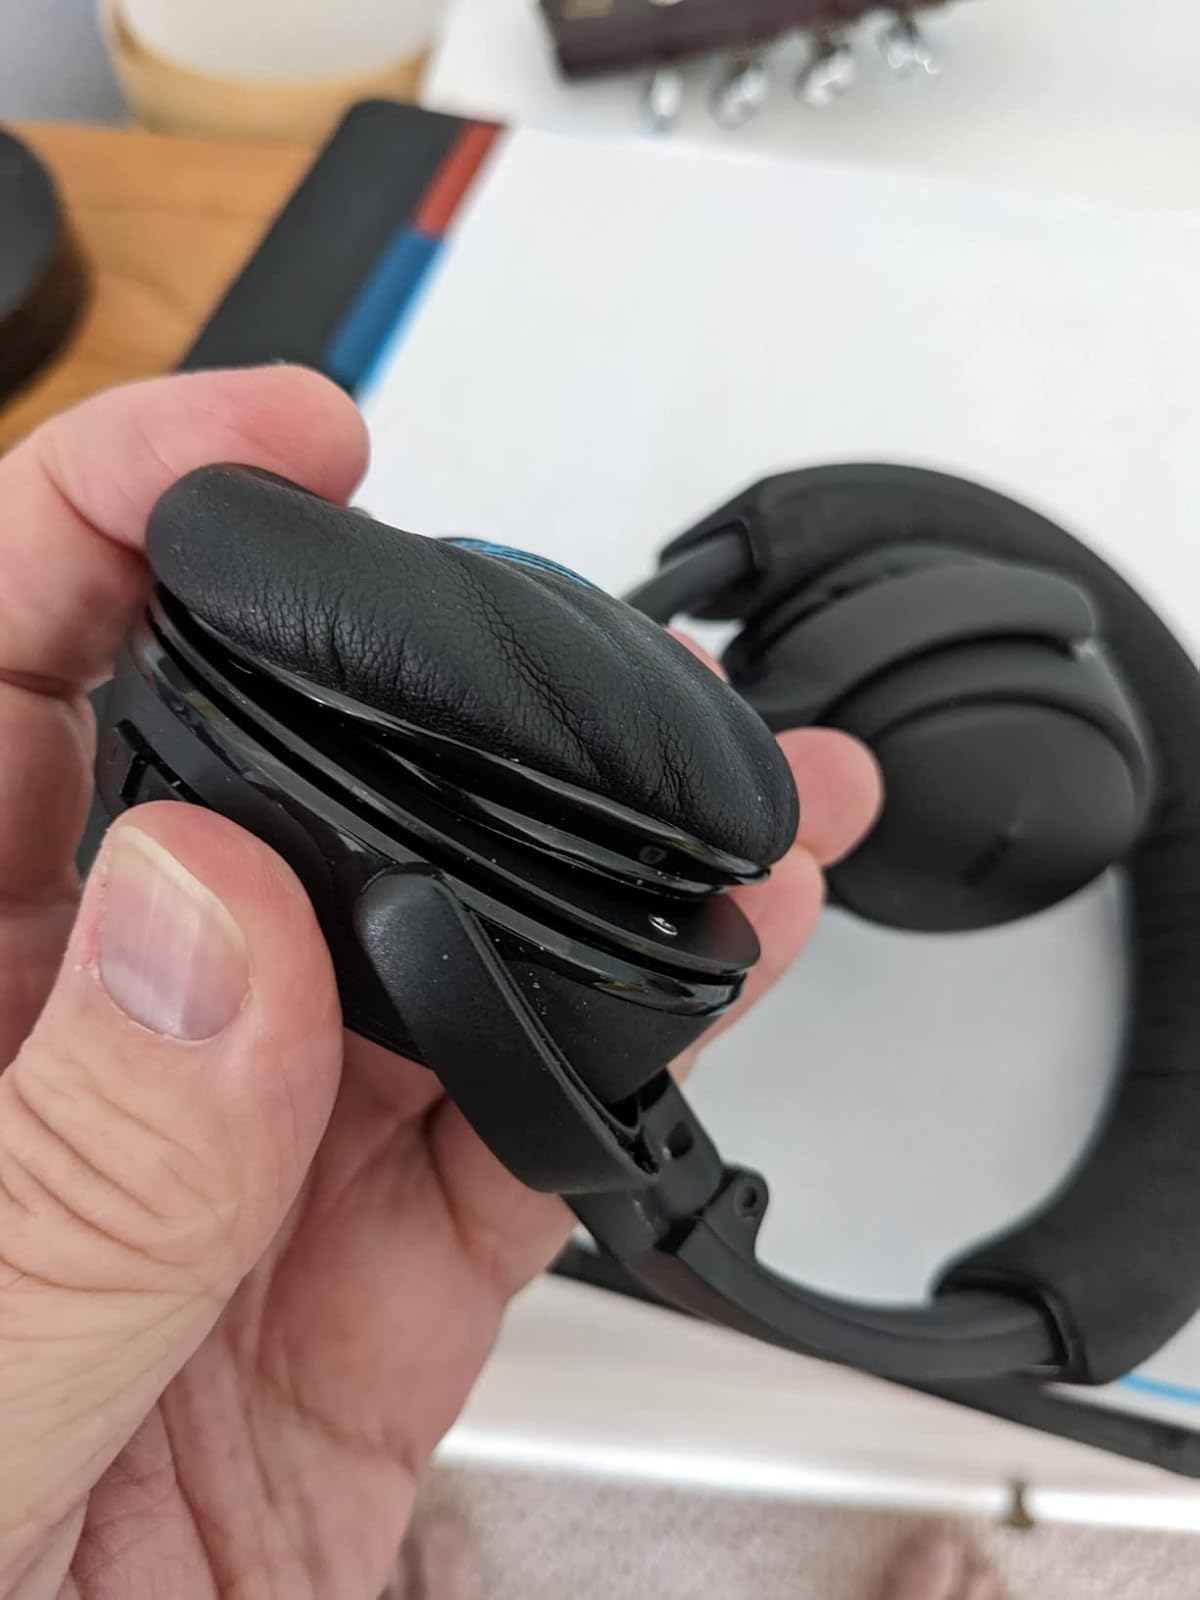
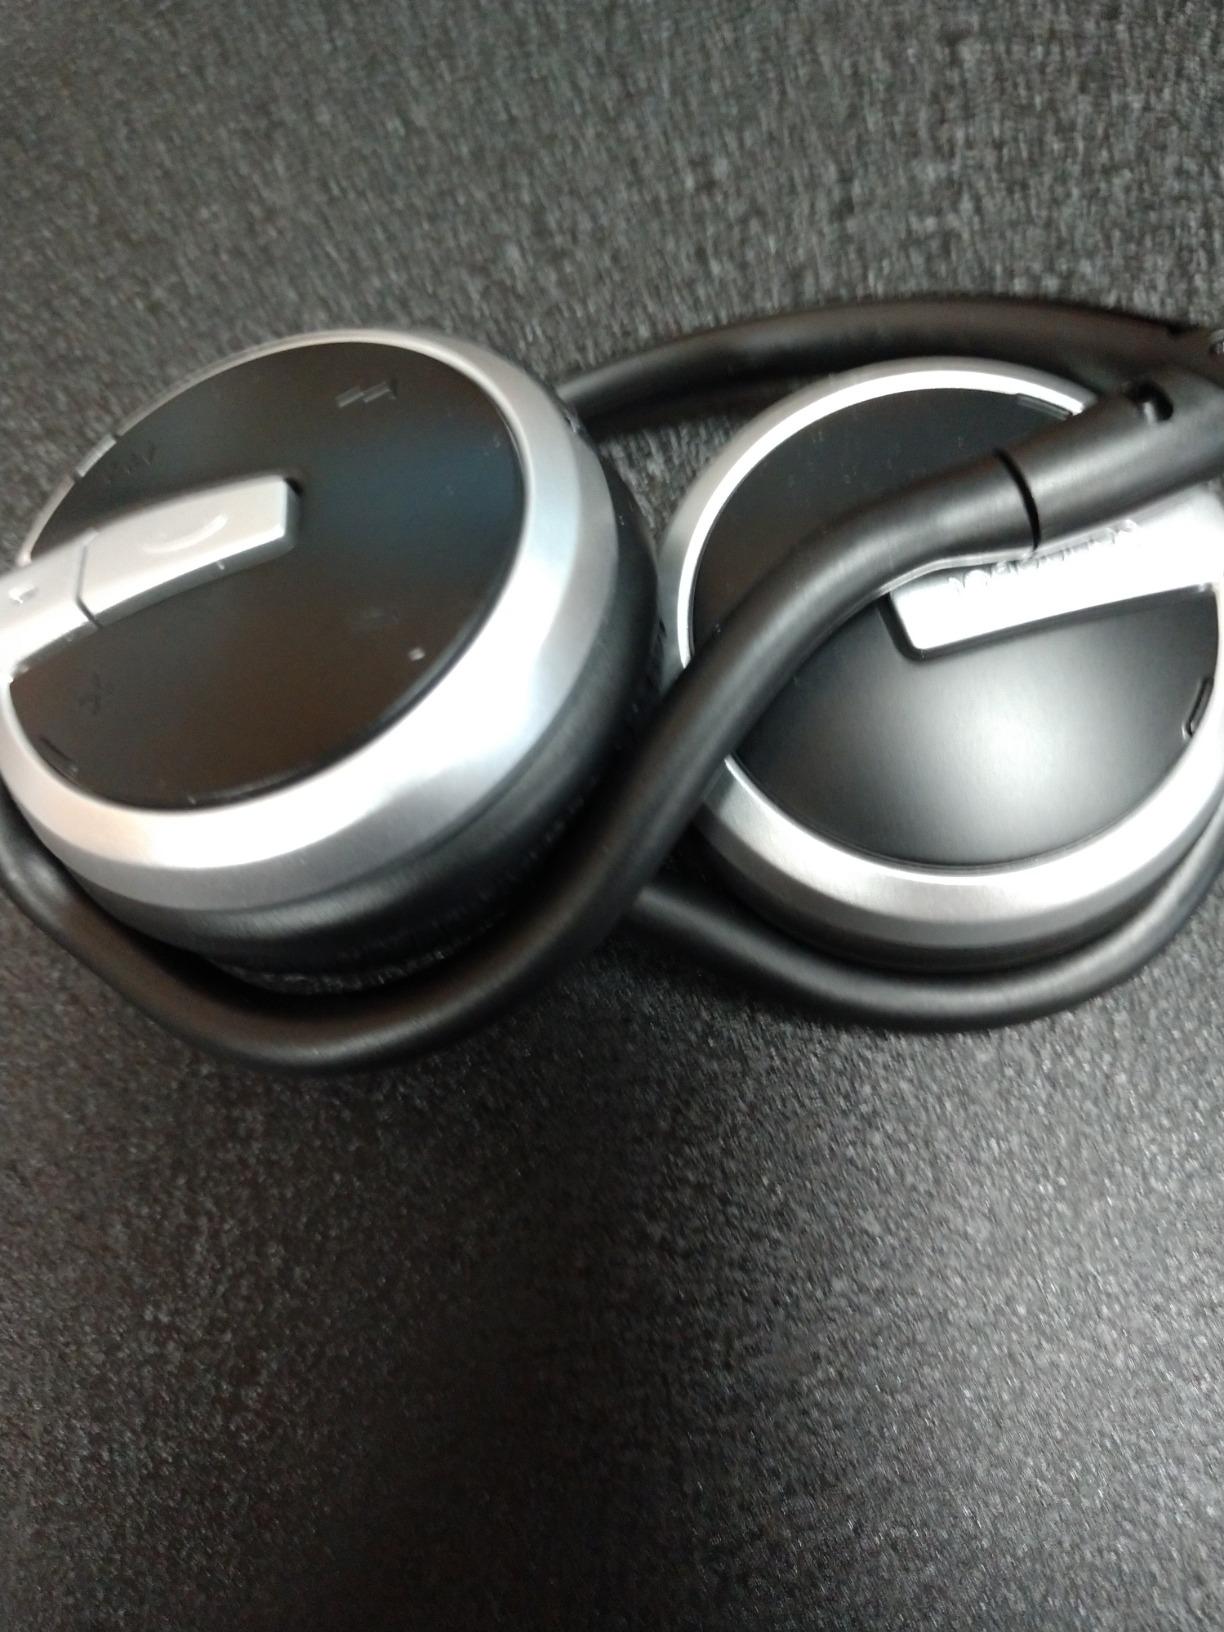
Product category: headphones
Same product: no